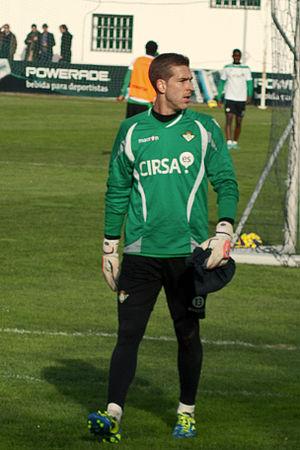
Adrián San Miguel del Castillo est un footballeur espagnol, né le 3 janvier 1987 à Séville. Il évolue au poste de gardien de but au Liverpool FC.